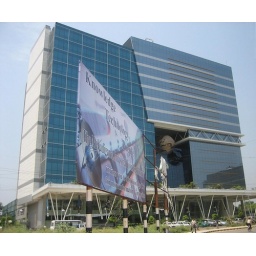
A office building in Nabadiganta Township